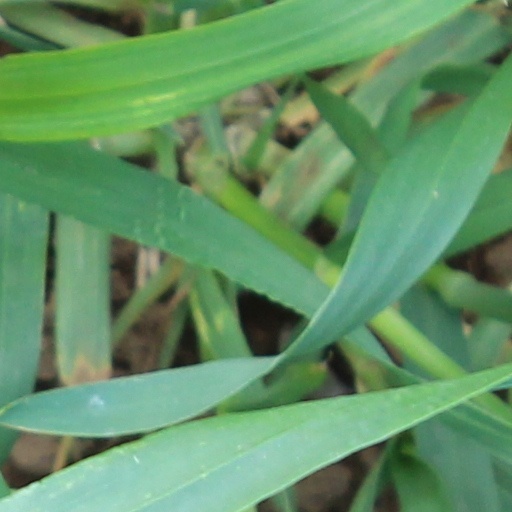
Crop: wheat